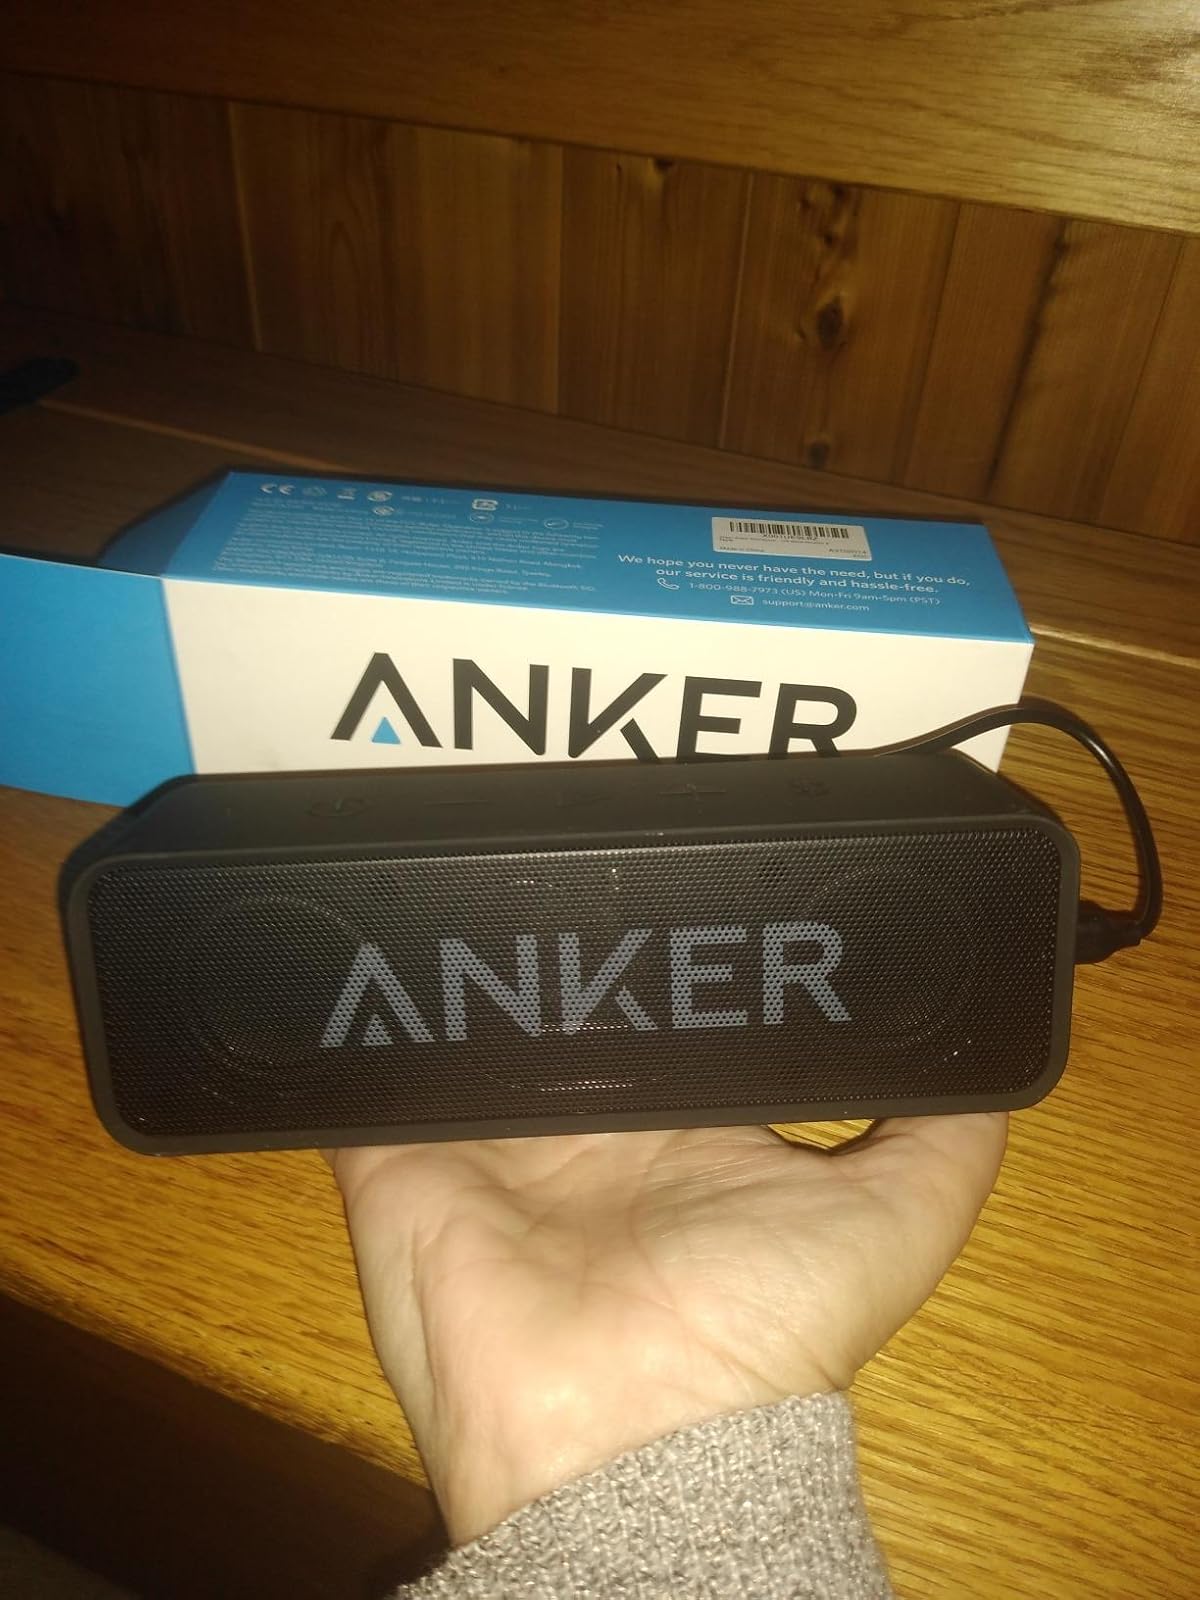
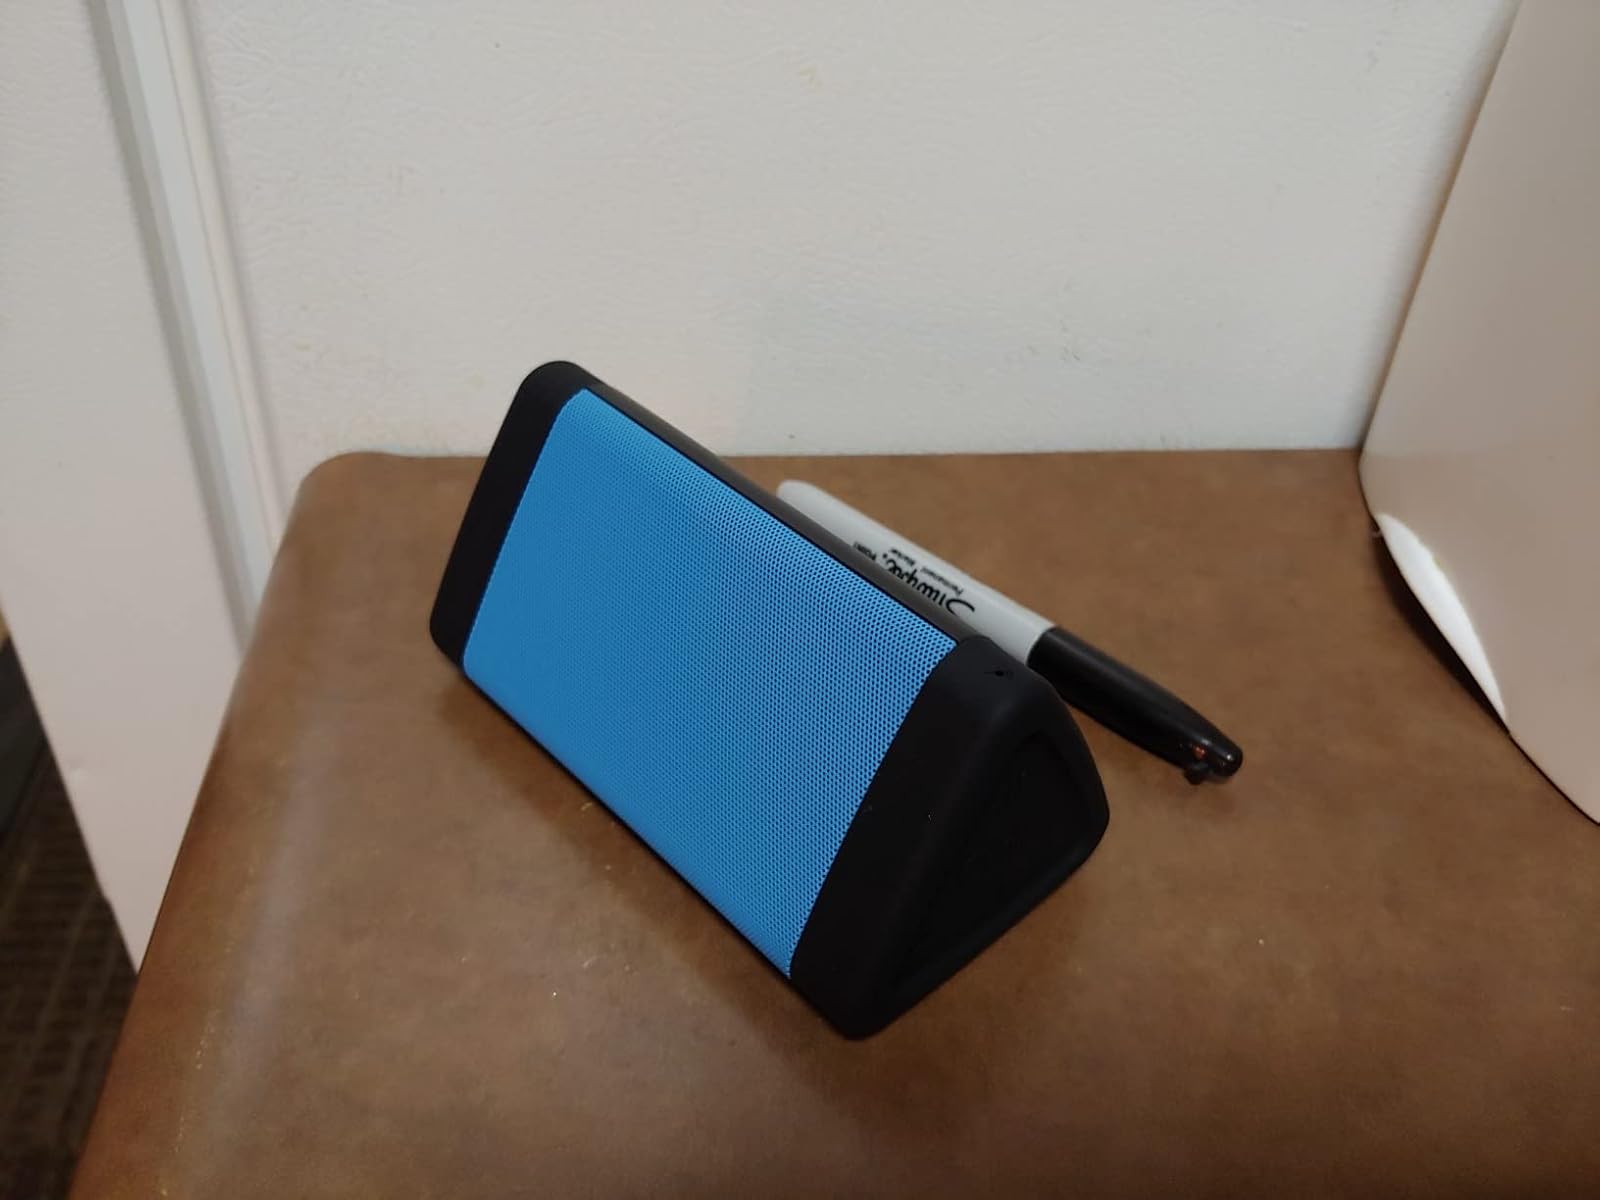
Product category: speaker
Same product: no